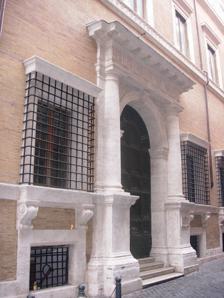
Building: Palazzo Baldassini
Country: Italy
Year built: 1519
This article relies largely or entirely on a single source . Relevant discussion may be found on the talk page . Please help improve this article by introducing  citations to additional sources . Find sources: "Palazzo Baldassini" – news · newspapers · books · scholar · JSTOR ( September 2014 ) Building in Rome, Italy Palazzo Baldassini Gate of Palazzo Baldassini General information Architectural style Renaissance Location Rome , Italy Design and construction Architect(s) Antonio da Sangallo the Younger Palazzo Baldassini is a palace in Rome , Italy, designed by the Renaissance architect Antonio da Sangallo the Younger in about 1516–1519.  It was designed for the papal jurist from Naples, Melchiorre Baldassini.  The ground floor was used for shops or workshops, and the piano nobile consisted of private apartments. The interior was frescoed by Giovanni da Udine , Perin del Vaga , Polidoro da Caravaggio and Maturino da Firenze . References